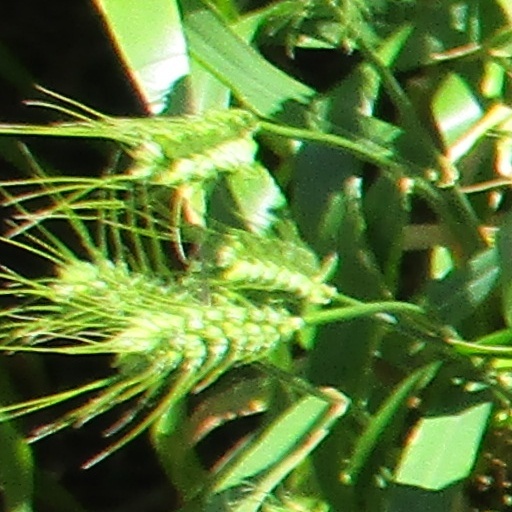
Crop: wheat